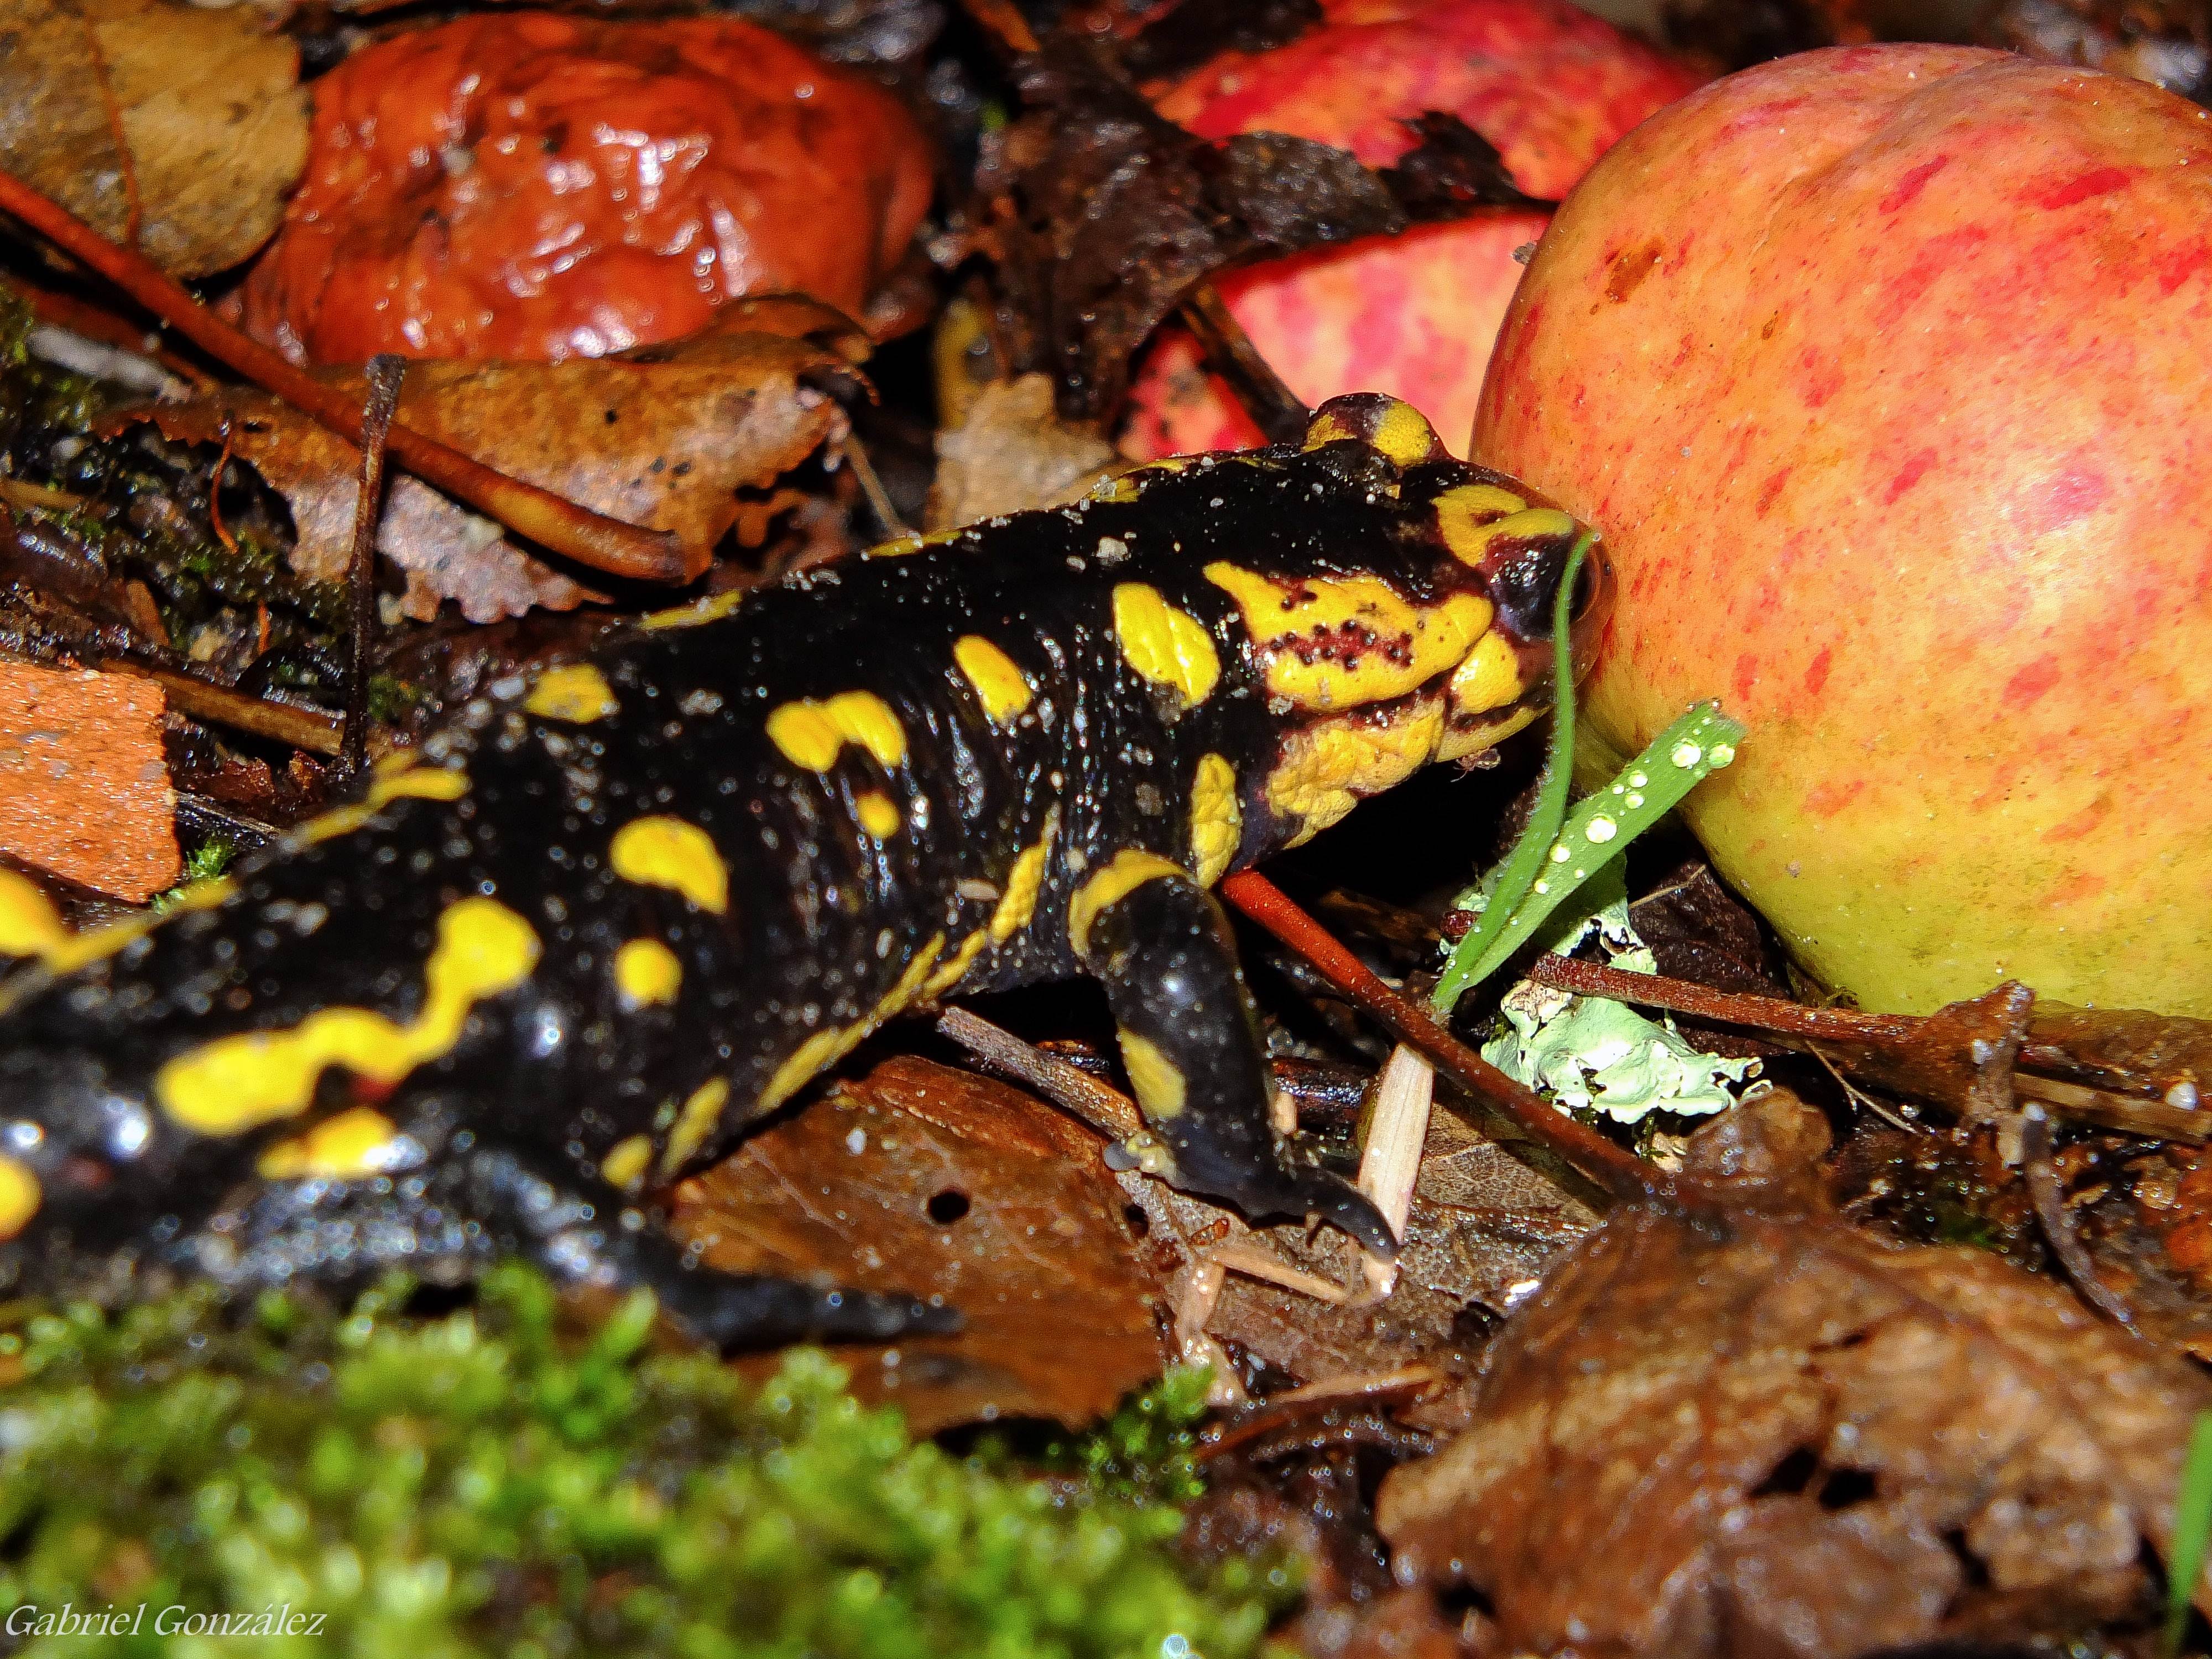
nature, wildlife, macro, frog, amphibian, fauna, animals, vertebrate, newt, naturaleza, salamander, ggl1, gaby1, animales, salamandra, fujifilmxs1, salamandridae, european fire salamander